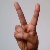
The image shows a hand gesture representing the letter 'V' in Indian Sign Language.